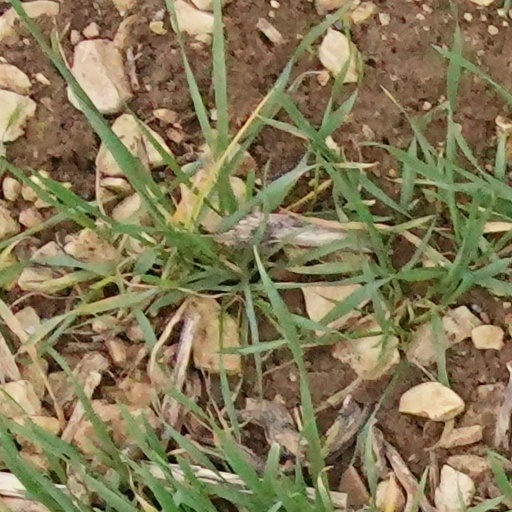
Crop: wheat